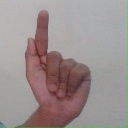
अक्षर: ळ